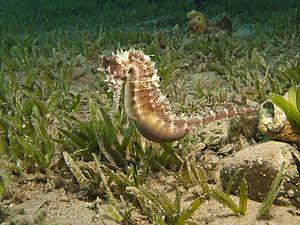
Les Hippocampes, du grec ἵππος, híppos, « cheval » et de κάμπος, kámpos, « poisson marin », aussi appelés familièrement chevaux de mer, sont un genre de poissons à nageoires rayonnées de la famille des Syngnathidae. Une cinquantaine d'espèces se répartissent dans les eaux tempérées et tropicales partout dans le monde. Comme beaucoup de poissons, ils souffrent de la destruction de leur habitat et de la surpêche liée au braconnage.